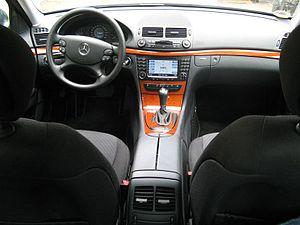
La Mercedes-Benz W211 est la désignation interne du fabricant pour définir la troisième version de la Classe E, la berline moyen-haut de gamme de Mercedes-Benz, produite en série de 2002 à 2009. La voiture était disponible en deux styles de carrosserie : Berline et Break.